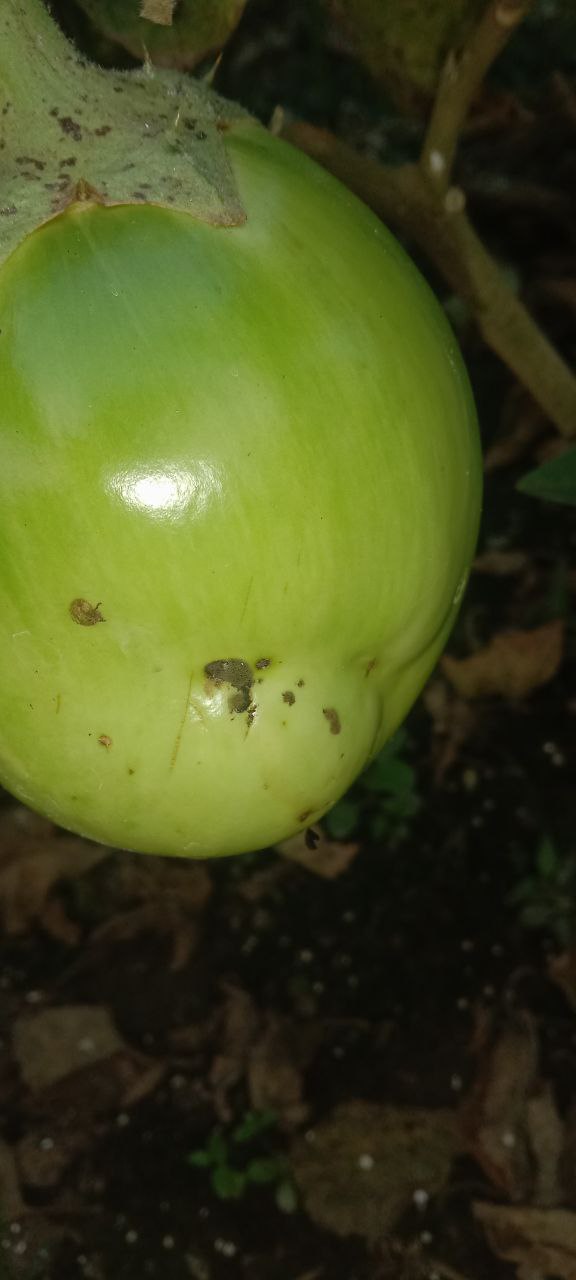
Label: Shoot and Fruit Borer